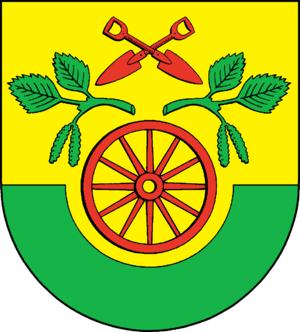
Daldorf
Coat of arms of Daldorf
Daldorf er en by og kommune i det nordlige Tyskland, beliggende i Amt Boostedt-Rickling i den nordlige del af Kreis Segeberg. Kreis Segeberg ligger i den sydøstlige del af delstaten Slesvig-Holsten.